Túrin Turambar

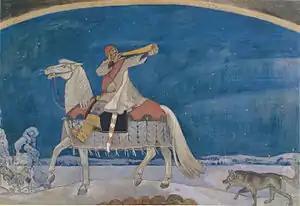
Tolkien partly based Túrin on the tragic figure of Kullervo from the Finnish "Kalevala". Painting "Kullervo Rides to War" by Akseli Gallen-Kallela, 1901

Tolkien noted some of Túrin's mythological parallels in a letter to the publisher Milton Waldman: